Roman Catholic Diocese of Saint Petersburg

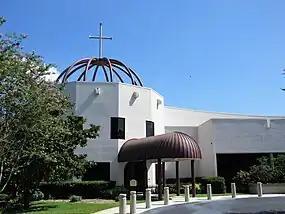

On June 17, 1968, Pope Paul VI erected the Diocese of St. Petersburg with territory taken from St. Augustine and the Diocese of Miami. The new diocese included most of the Florida Gulf Coast. He appointed Auxiliary Bishop Charles B. McLaughlin of the Diocese of Raleigh as the first bishop of St. Petersburg. The pope designated the Cathedral of St. Jude the Apostle in St. Petersburg as its seat.